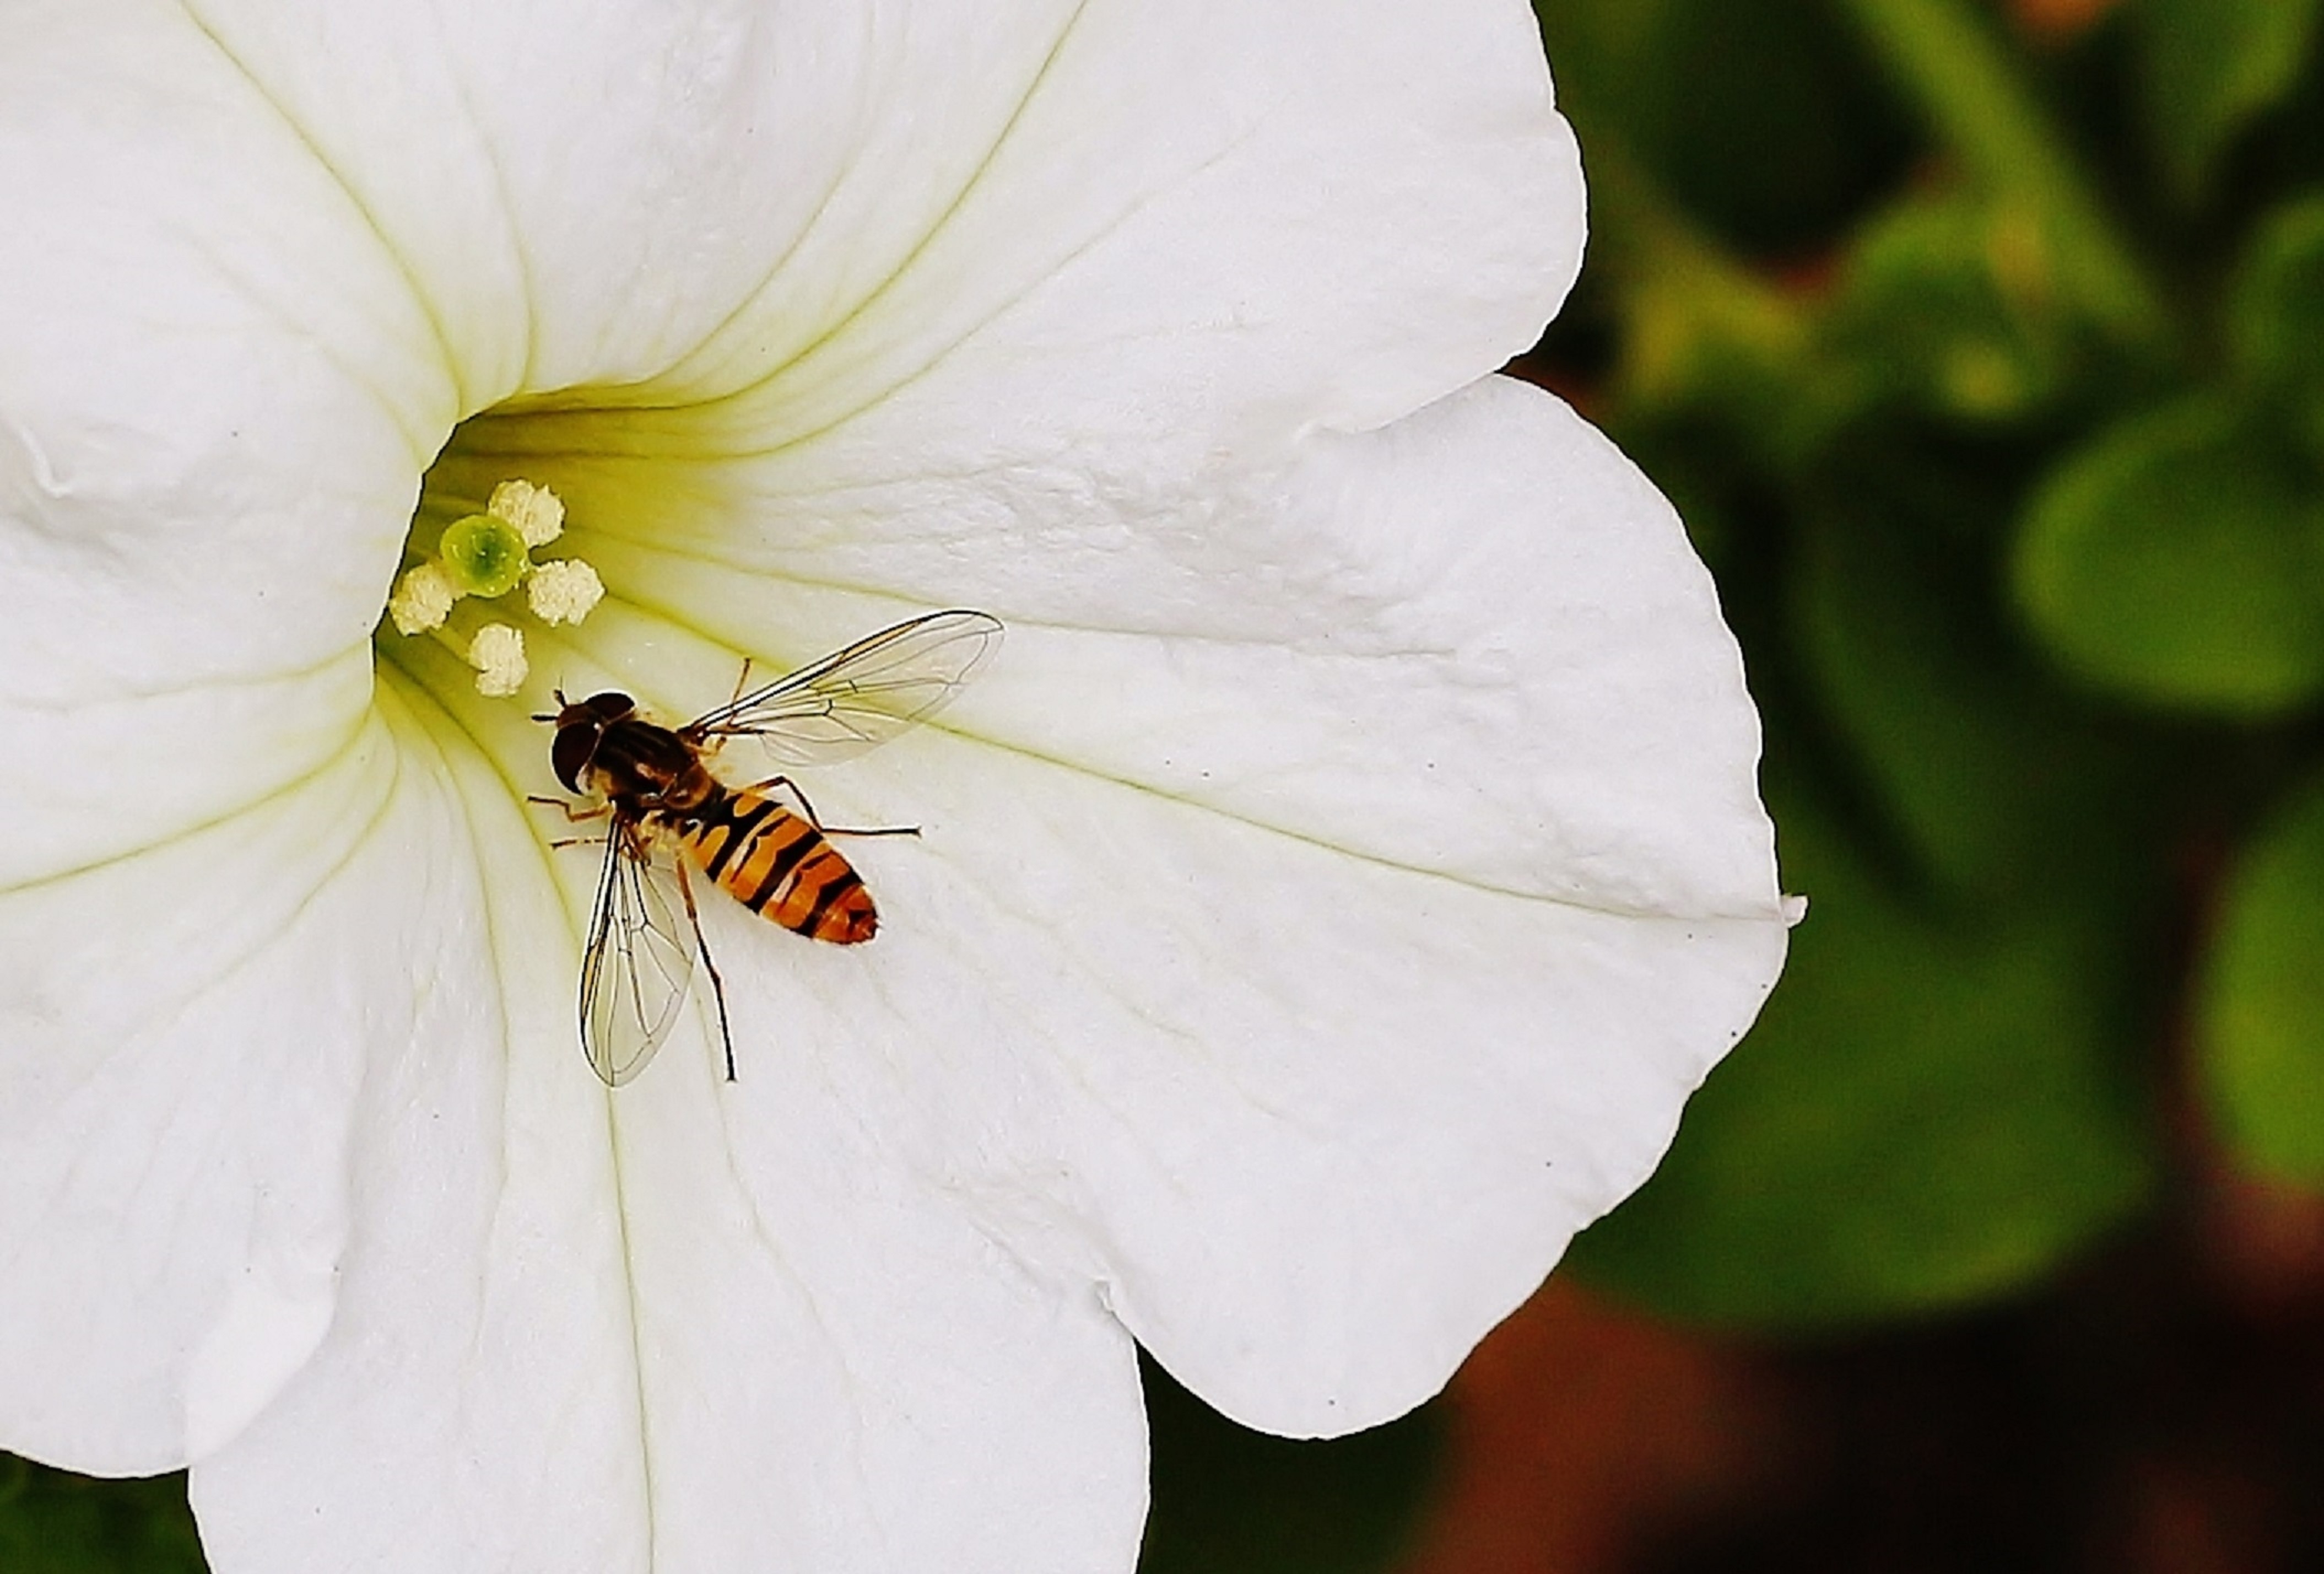
nature, blossom, bird, wing, light, plant, white, photography, leaf, flower, purple, petal, bloom, animal, fly, summer, floral, wildlife, wild, pattern, pollen, green, color, insect, macro, small, hummingbird, botany, black, float, yellow, garden, flora, fauna, invertebrate, wildflower, close up, ornithology, hoverfly, hover, bright, bee, nectar, birding, iridescent, macro photography, flowering plant, hover fly, plant stem, land plant